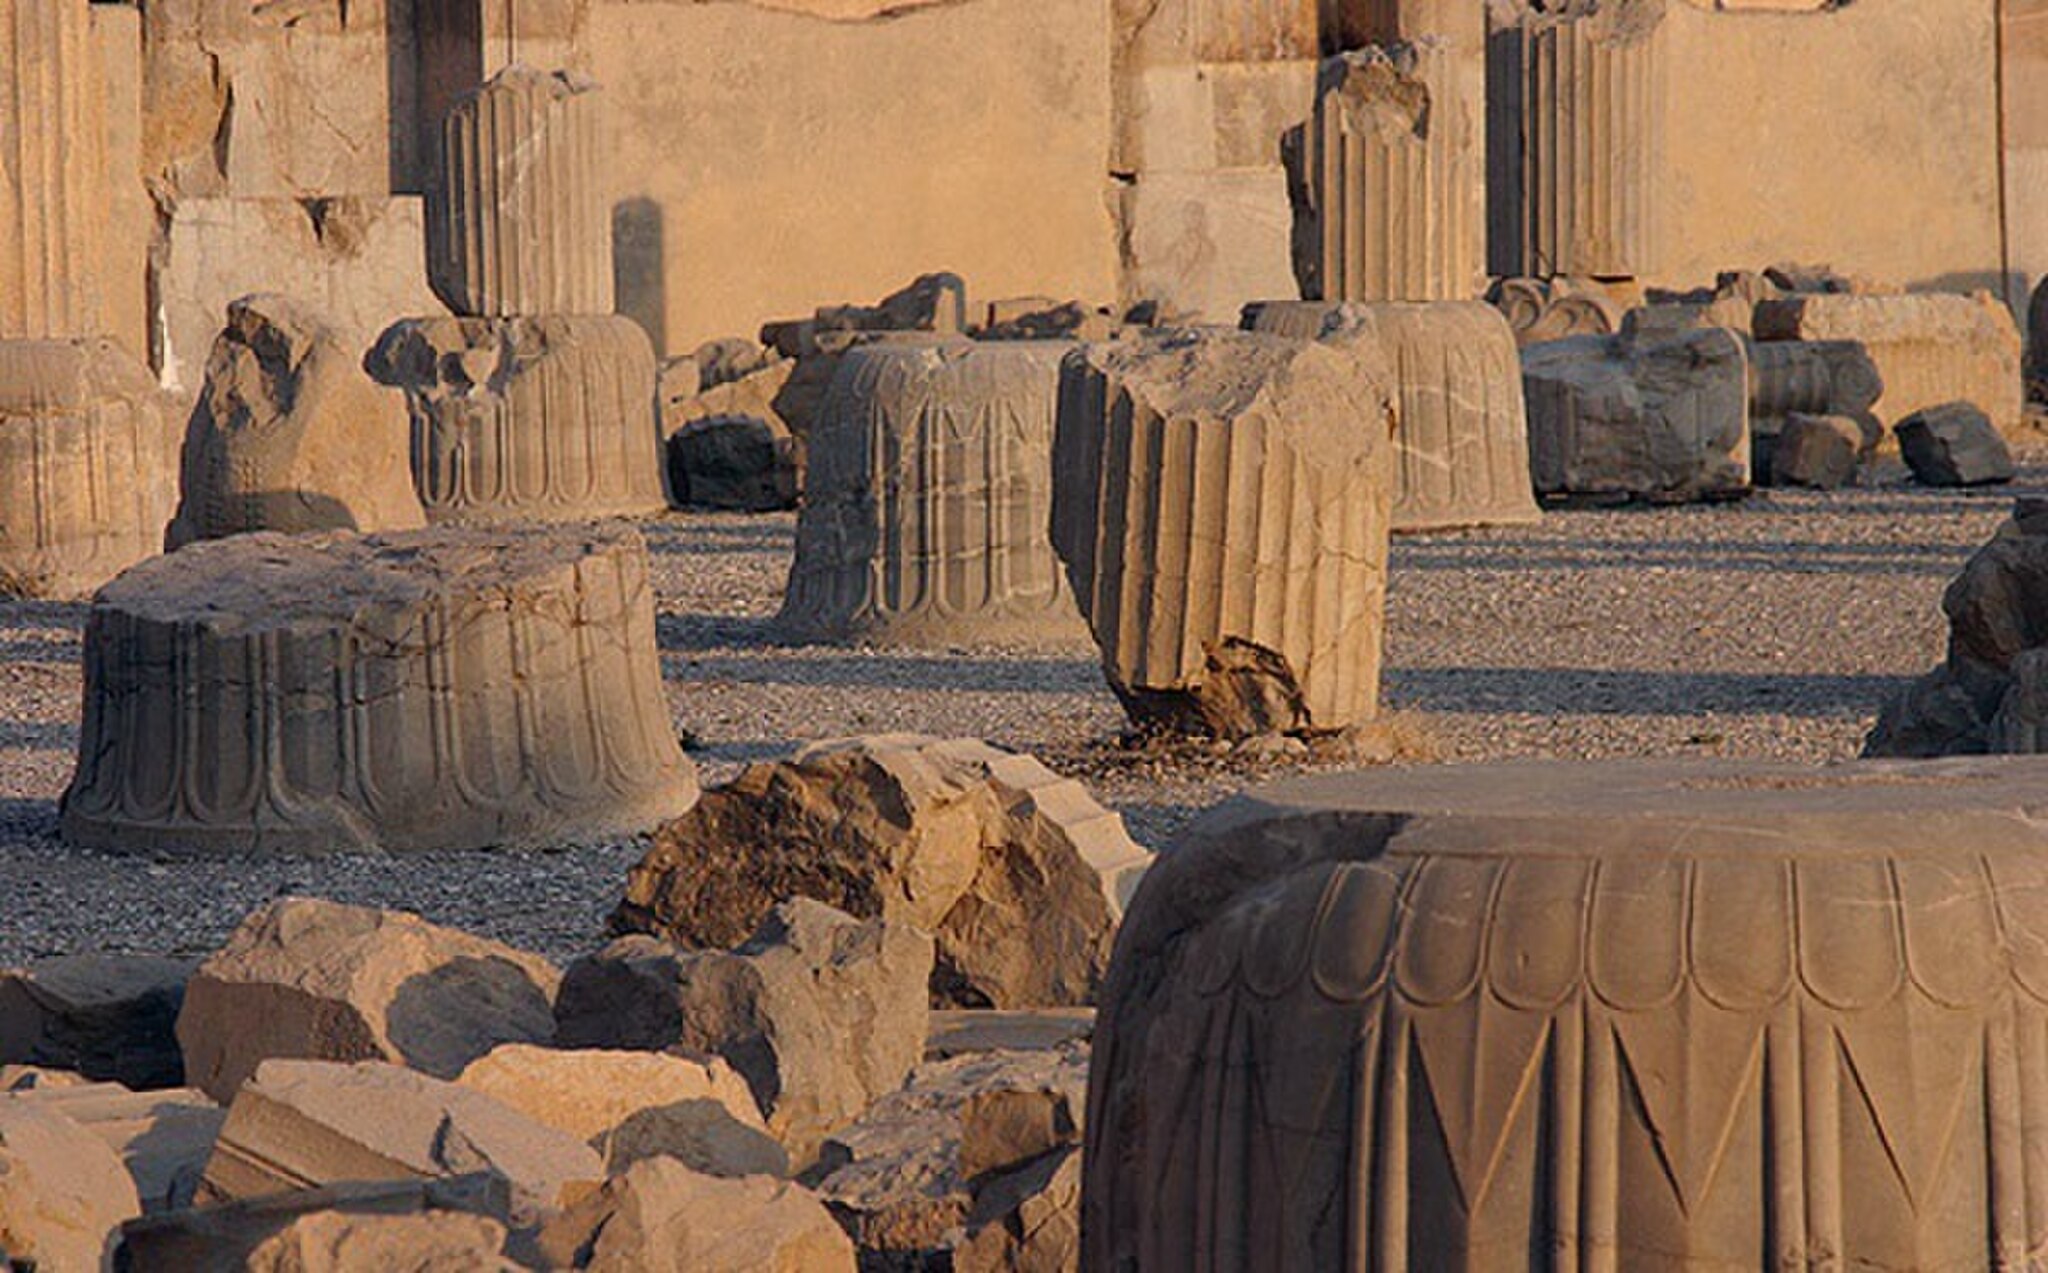
Title: Persepolis - 23 December 2006 (7 8510020356 L600)
Description: Persepolis - 23 December 2006
Date: 2006-12-23 17:57:22
Categories: Hall of hundred columns, Files from external sources with reviewed licenses, Photographs from farsnews.ir, 2006 in Persepolis